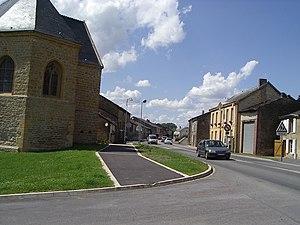
Église Saint-Martin de Cliron, departement des Ardennes, France This building is inscrit au titre des Monuments Historiques. It is indexed in the Base Mérimée, a database of architectural heritage maintained by the French Ministry of Culture,
Cliron est une commune française située dans le département des Ardennes, en région Grand Est. C'est un petit village traversé par la RN 43.